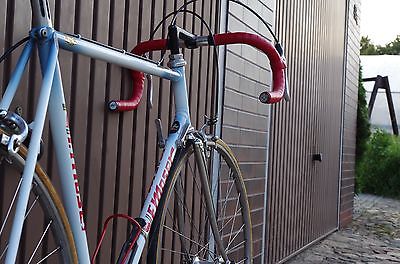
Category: bicycle